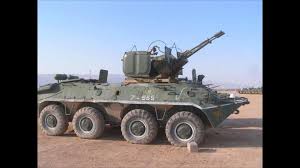
Label: BTR-70